Lagniappe

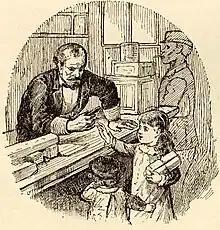
"We picked up one excellent word – a word worth travelling to New Orleans to get; a nice limber, expressive, handy word – 'Lagniappe.' They pronounce it lanny-"yap" ... When a child or a servant buys something in a shop – or even the mayor or governor, for aught I know – he finishes the operation by saying, – 'Give me something for lagniappe.' The shopman always responds; gives the child a bit of liquorice-root; (nb...)": Mark Twain, "Life on the Mississippi" (1883)

A lagniappe is "a small gift given to a customer by a merchant at the time of a purchase" (such as a 13th doughnut on purchase of a dozen), or more broadly, "something given or obtained gratuitously or by way of good measure." It can be used more generally as meaning any extra or unexpected benefit.